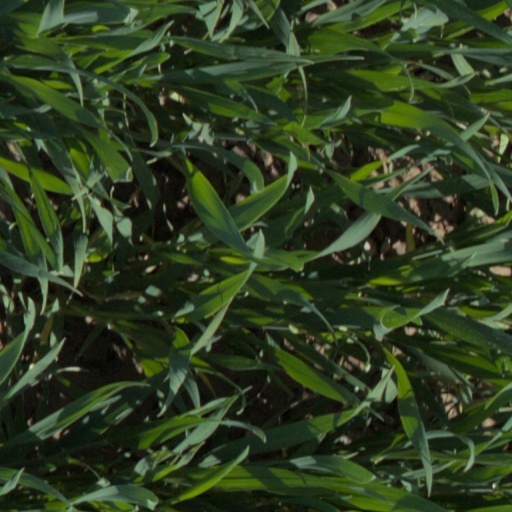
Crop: wheat